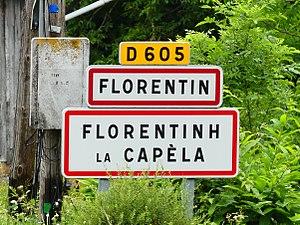
Panneau d'entrée dans le bourg de Florentin, Florentin-la-Capelle, Aveyron, France.
Florentin-la-Capelle est une commune française située dans le département de l'Aveyron en région Occitanie et le Pays Haut Rouergue. Elle fait partie de l'ancienne province du Rouergue où l'on communiquait grâce à une forme d'occitan languedocien : le dialecte rouergat.